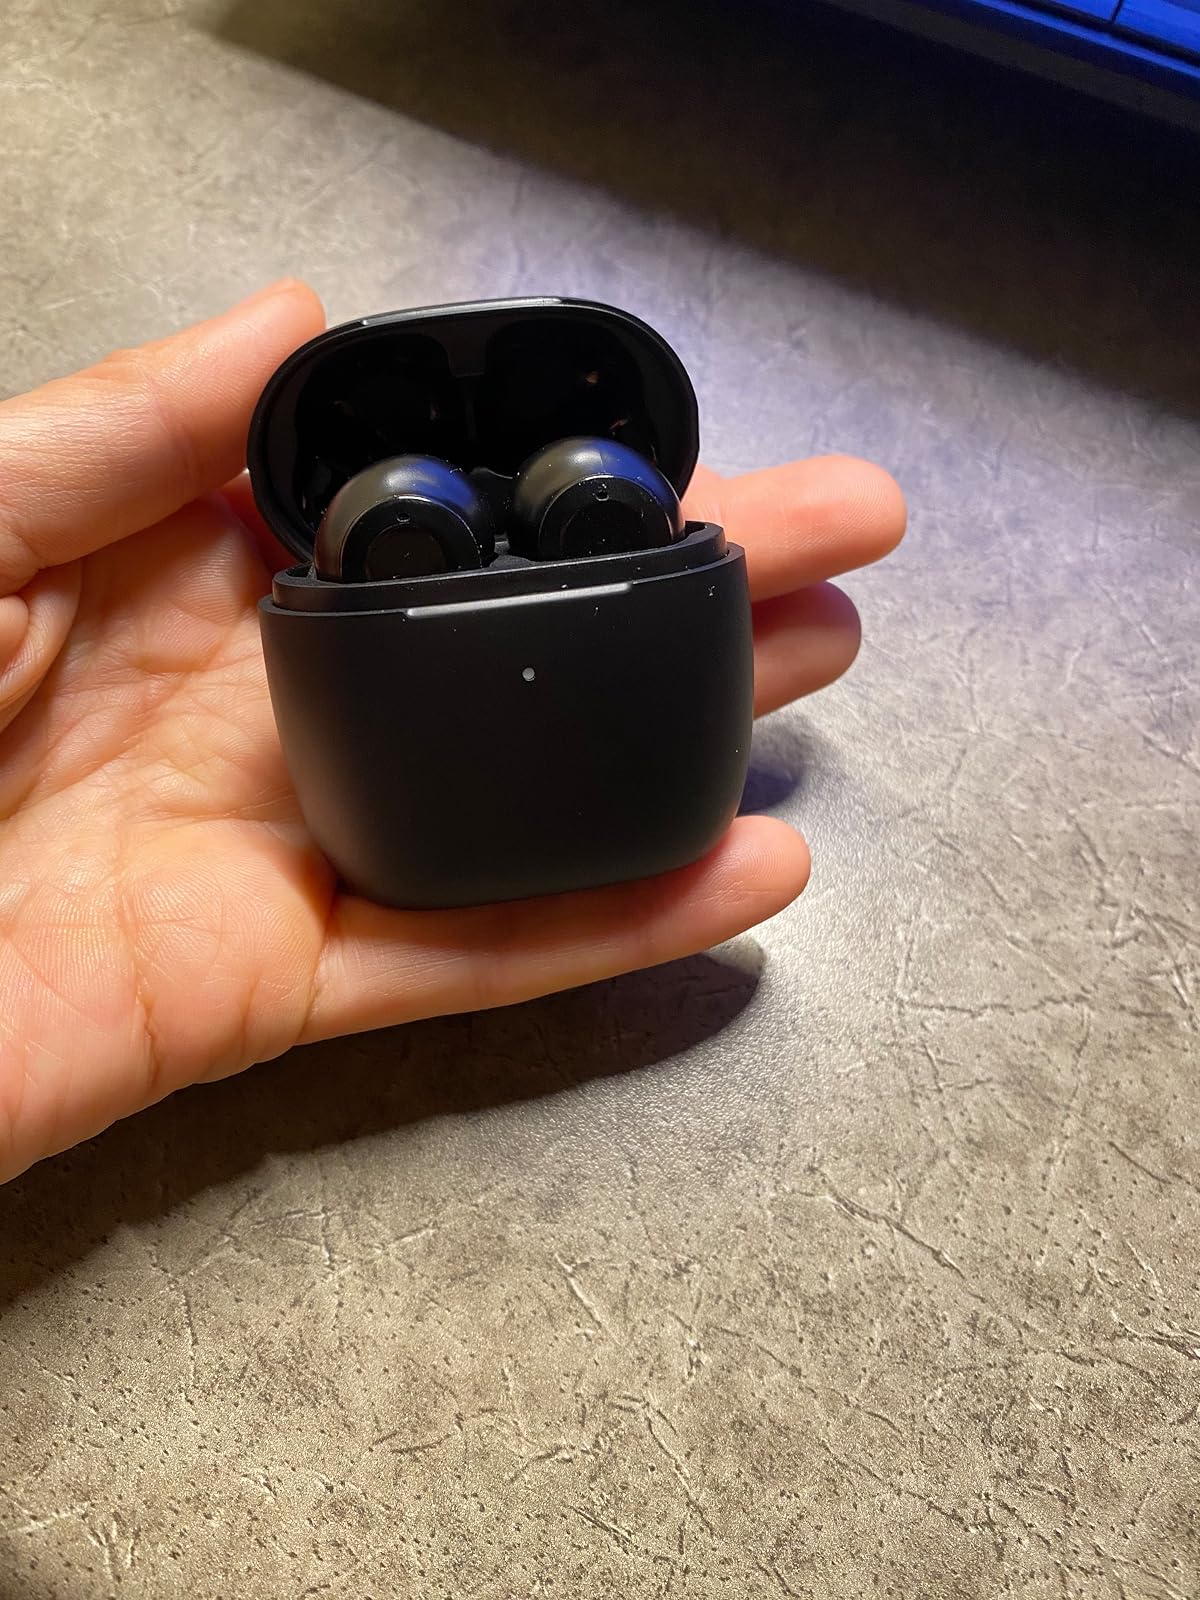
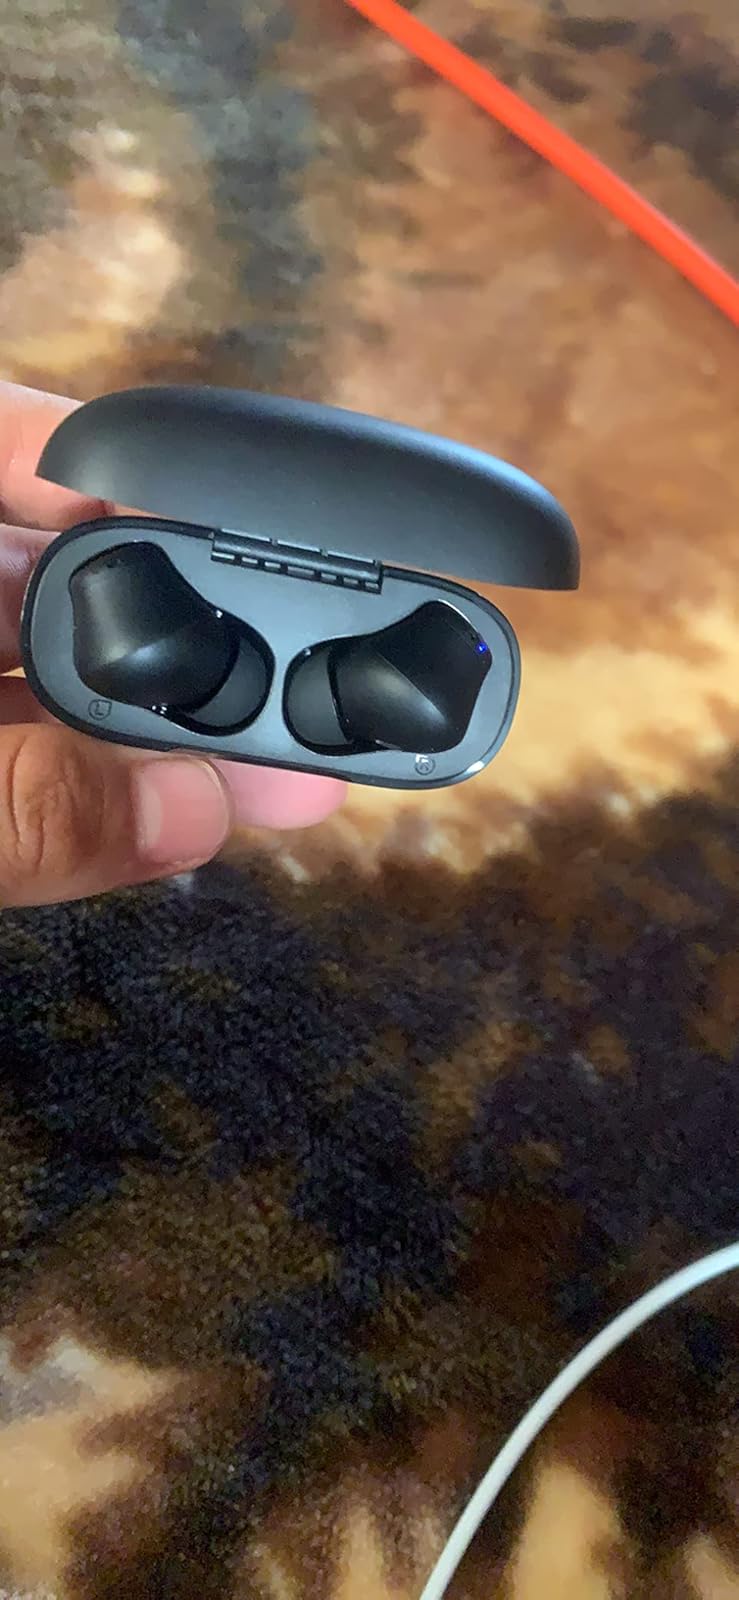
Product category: earbuds
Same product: no